Jonah Kūhiō Kalanianaʻole

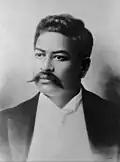
As prince of Hawaii

After the rule of the House of Kamehameha ended with the death of King Kamehameha V in 1872, and King Lunalilo died in 1874, the House of Kalākaua ascended to the throne of the Kingdom of Hawaiʻi. He became an orphan after his father died in 1878 and mother in 1884. Kalanianaʻole was adopted by King David Kalākaua's wife, Queen Kapiʻolani, who was his maternal aunt. This practice was called "hānai", a traditional form of adoption widely used in ancient Hawaii, which made Kalanianaʻole a Prince of the Kingdom. After Kalākaua's death in 1891, Liliʻuokalani became queen, and she continued to favour Kalanianaʻole.